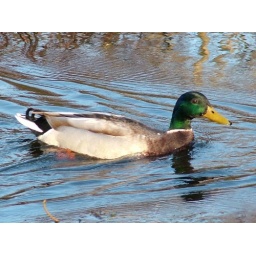
I liked the clarity of the water around this mallard boy - nice colours!